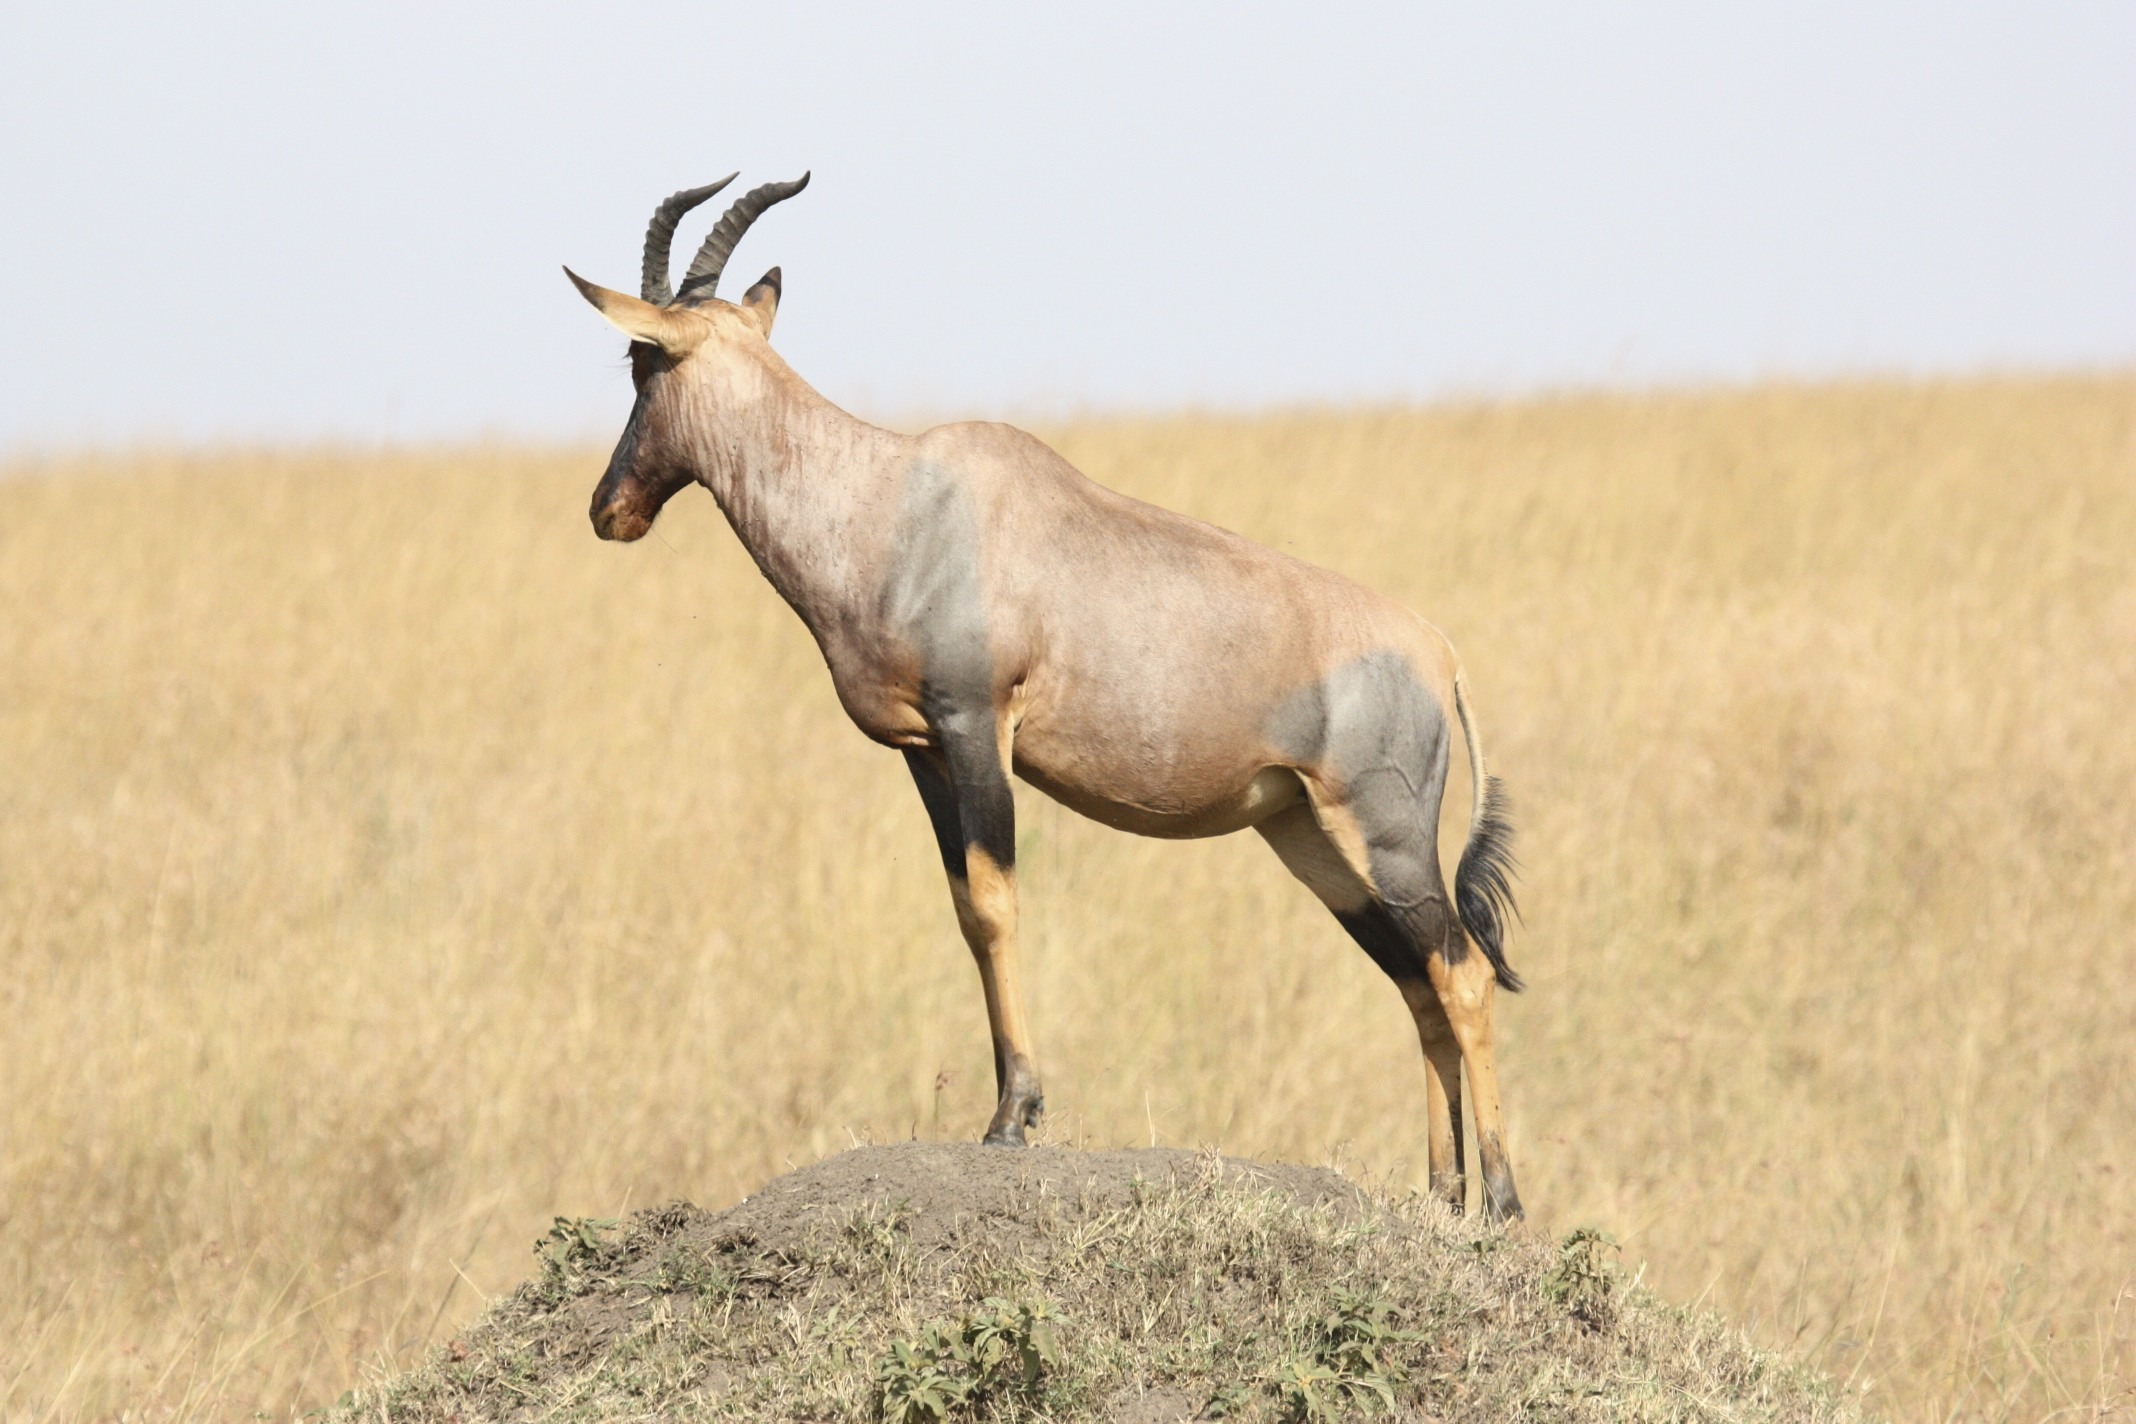
nature, prairie, adventure, animal, wildlife, wild, horn, herd, africa, mammal, fauna, savanna, plain, antelope, gazelle, grassland, animals, vertebrate, tanzania, impala, kudu, safari, serengeti, south africa, springbok, wildebeest, pronghorn, oryx, nature serengeti, common eland, gemsbok, mustang horse, cow goat family, hartebeest